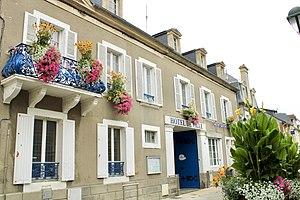
L'Hôtel-de-Ville
Luc-sur-Mer est une commune française située dans le département du Calvados en région Normandie, peuplée de 3 182 habitants.